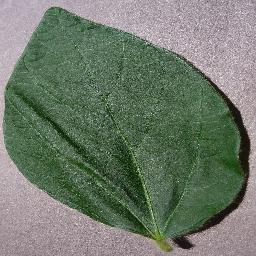
Label: Soybean___healthy